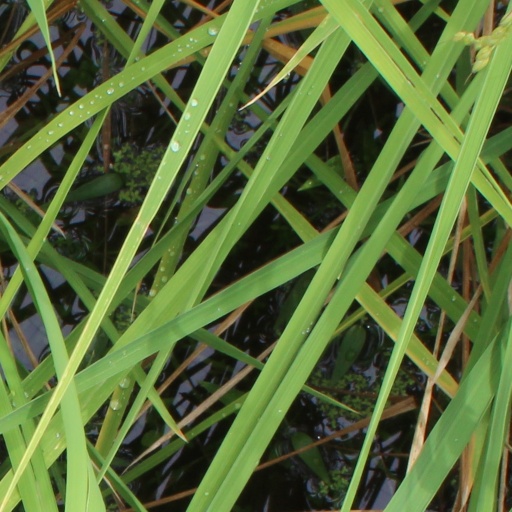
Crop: rice